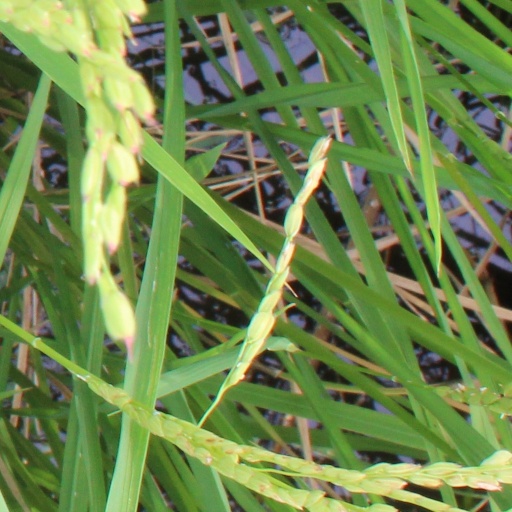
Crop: rice